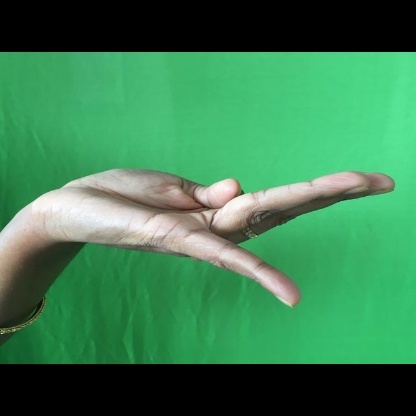
Mudra: Chaturam